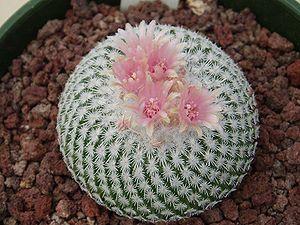
Epithelantha est un genre de la famille des Cactaceae. Deux espèces le compose: Epithelantha bokei et Epithelantha micromeris.